History of opera

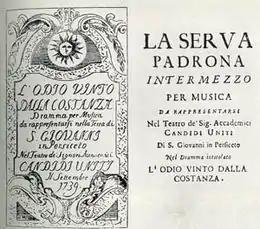
"La serva padrona" by Giovanni Battista Pergolesi (1733), contemporary edition of the libretto

In Spain, opera arrived with some delay due to the social crisis caused by the Thirty Years' War. The first opera was premiered in 1627 at the Alcázar de Madrid: "La selva sin amor", a pastoral eclogue composed by Bernardo Monanni and Filippo Piccinini on a text by Lope de Vega; the score is not preserved. Tomás de Torrejón y Velasco composed in 1659 "La púrpura de la rosa", with text by Pedro Calderón de la Barca, the first opera composed and performed in America, premiered at the Viceroyal Palace of Lima. Juan Hidalgo was the author of "Celos aun del aire matan" (1660), also with text by Calderón.